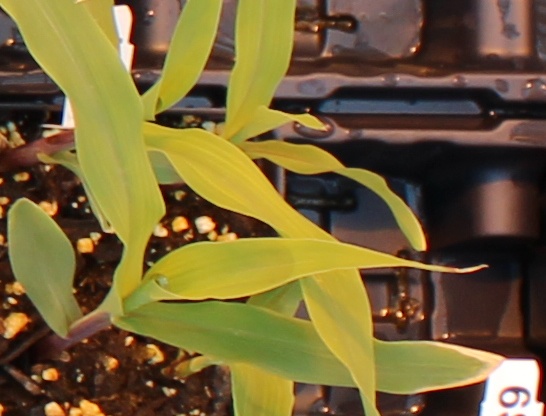
Label: Corn